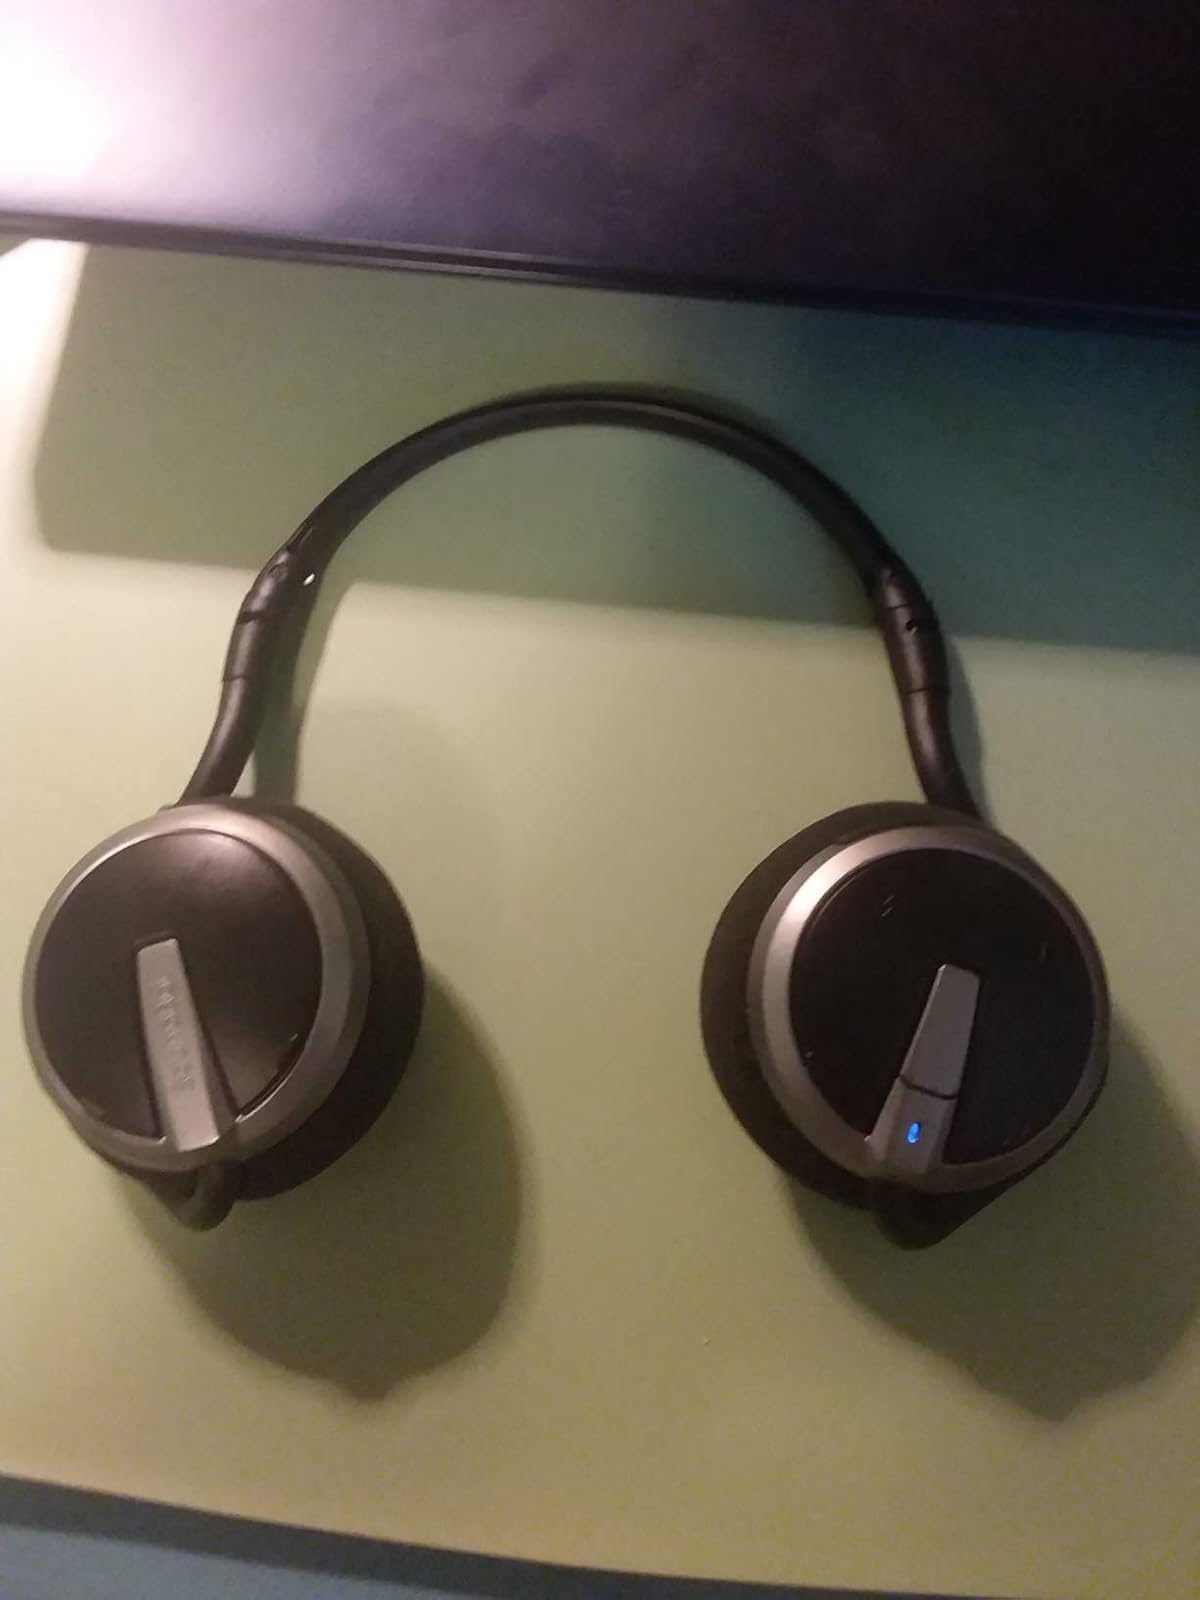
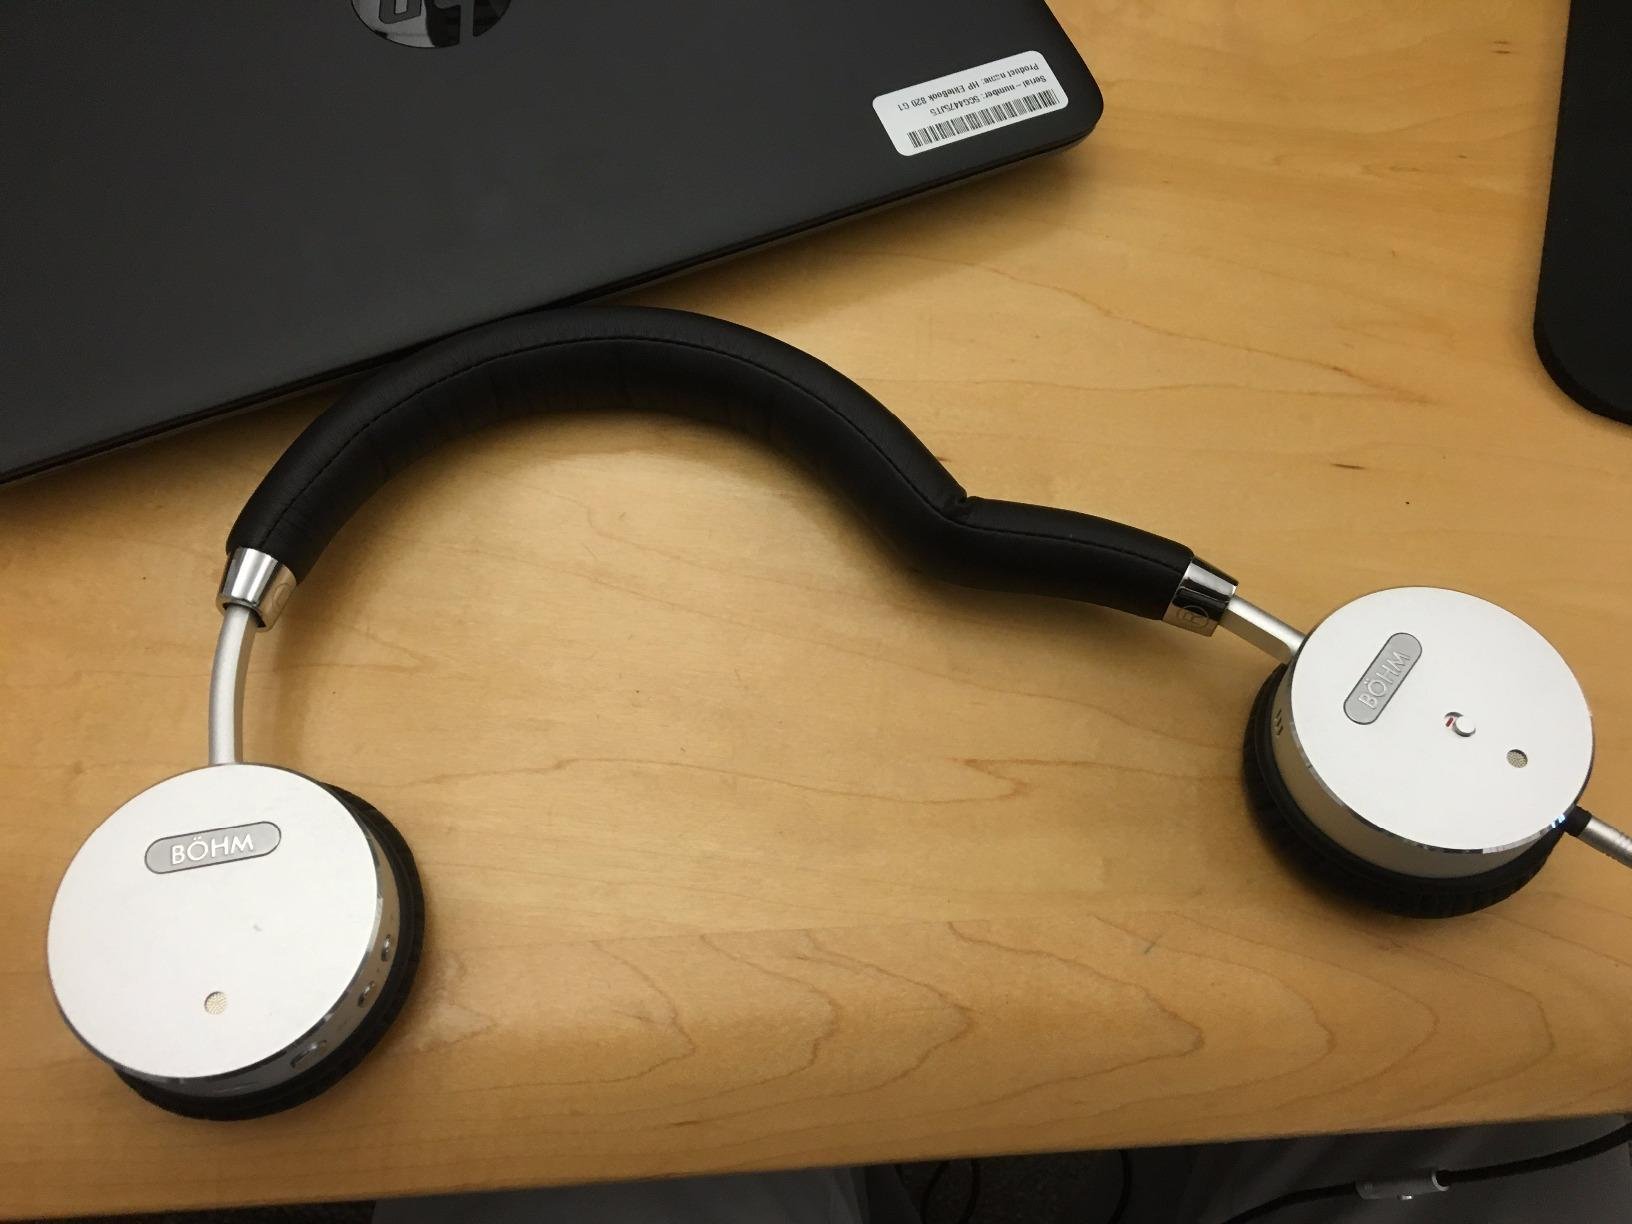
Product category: headphones
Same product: no